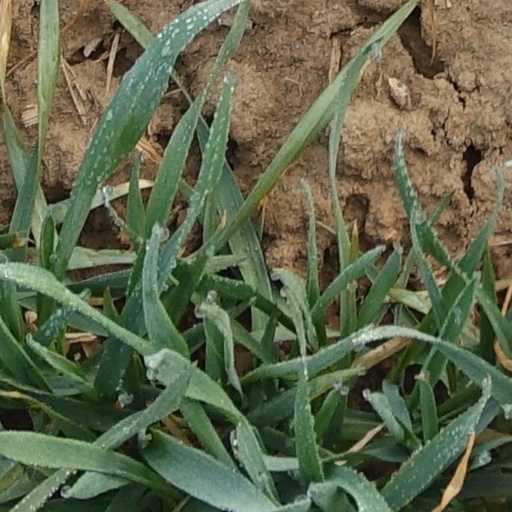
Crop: wheat